Wembley Stadium

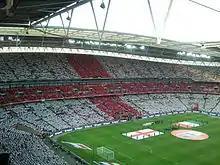
Fans of the England football team create the St George's Cross

The new Wembley was a significant part of the plan for the 2012 Summer Olympics in London; the stadium was the site of several games in both the men's and women's football tournaments, with the finals being held there. The FA offices at Wembley Stadium, with social areas and boardroom, were designed by architects Gebler Tooth – who were also responsible for Team GB House at the London 2012 Olympics.